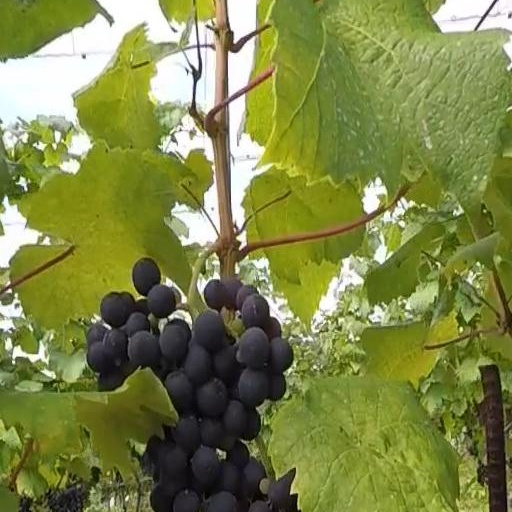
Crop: grape